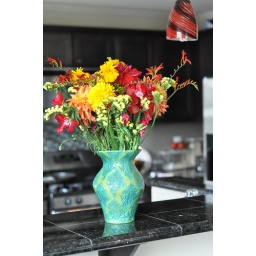
bouquet in our kitchen